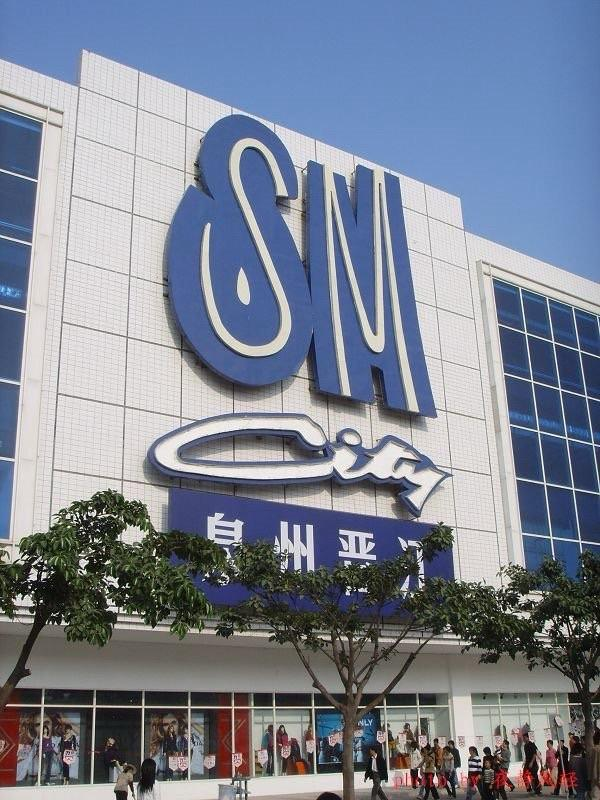
地标名称：晋江SM国际广场
所在城市：泉州市·晋江市